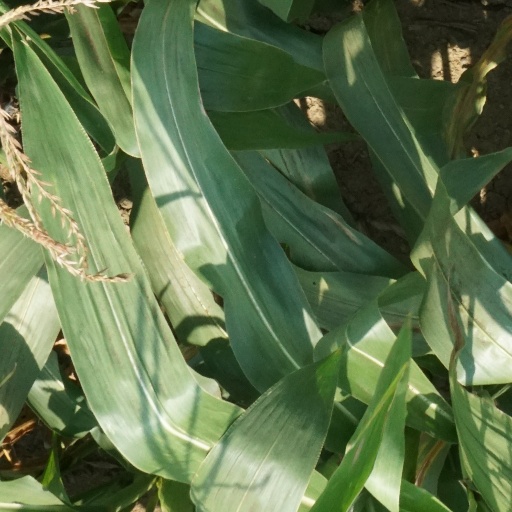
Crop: maize; corn